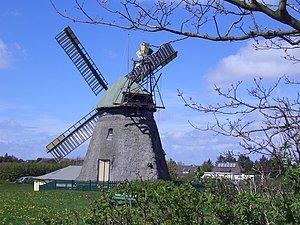
Amrum / Geologi og Geografi
Hollændermøllen i Nebel
"Amrum ligger i det nordlige Tyskland og er den mindste af de nordfrisiske øer i delstaten Slesvig-Holsten. Den halvmåneformede ø er cirka 11 kilometer lang fra nord til syd og har et areal på 20 km². Øen har cirka 2300 indbyggere og består af kommunerne Nordtorp, Nebel og Vitdyn. Navnet Amrum stammer fra ""Am Rem"", som betyder ved den sandede rand.